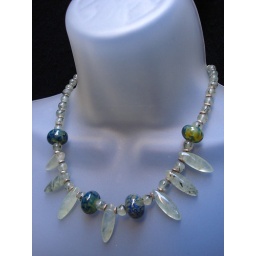
Green tourmilated quartz, lampwork by Celticat, hill tribe silver slices and clasp